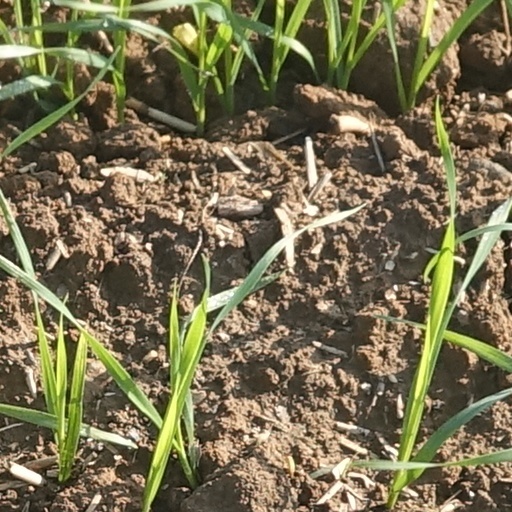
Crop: wheat